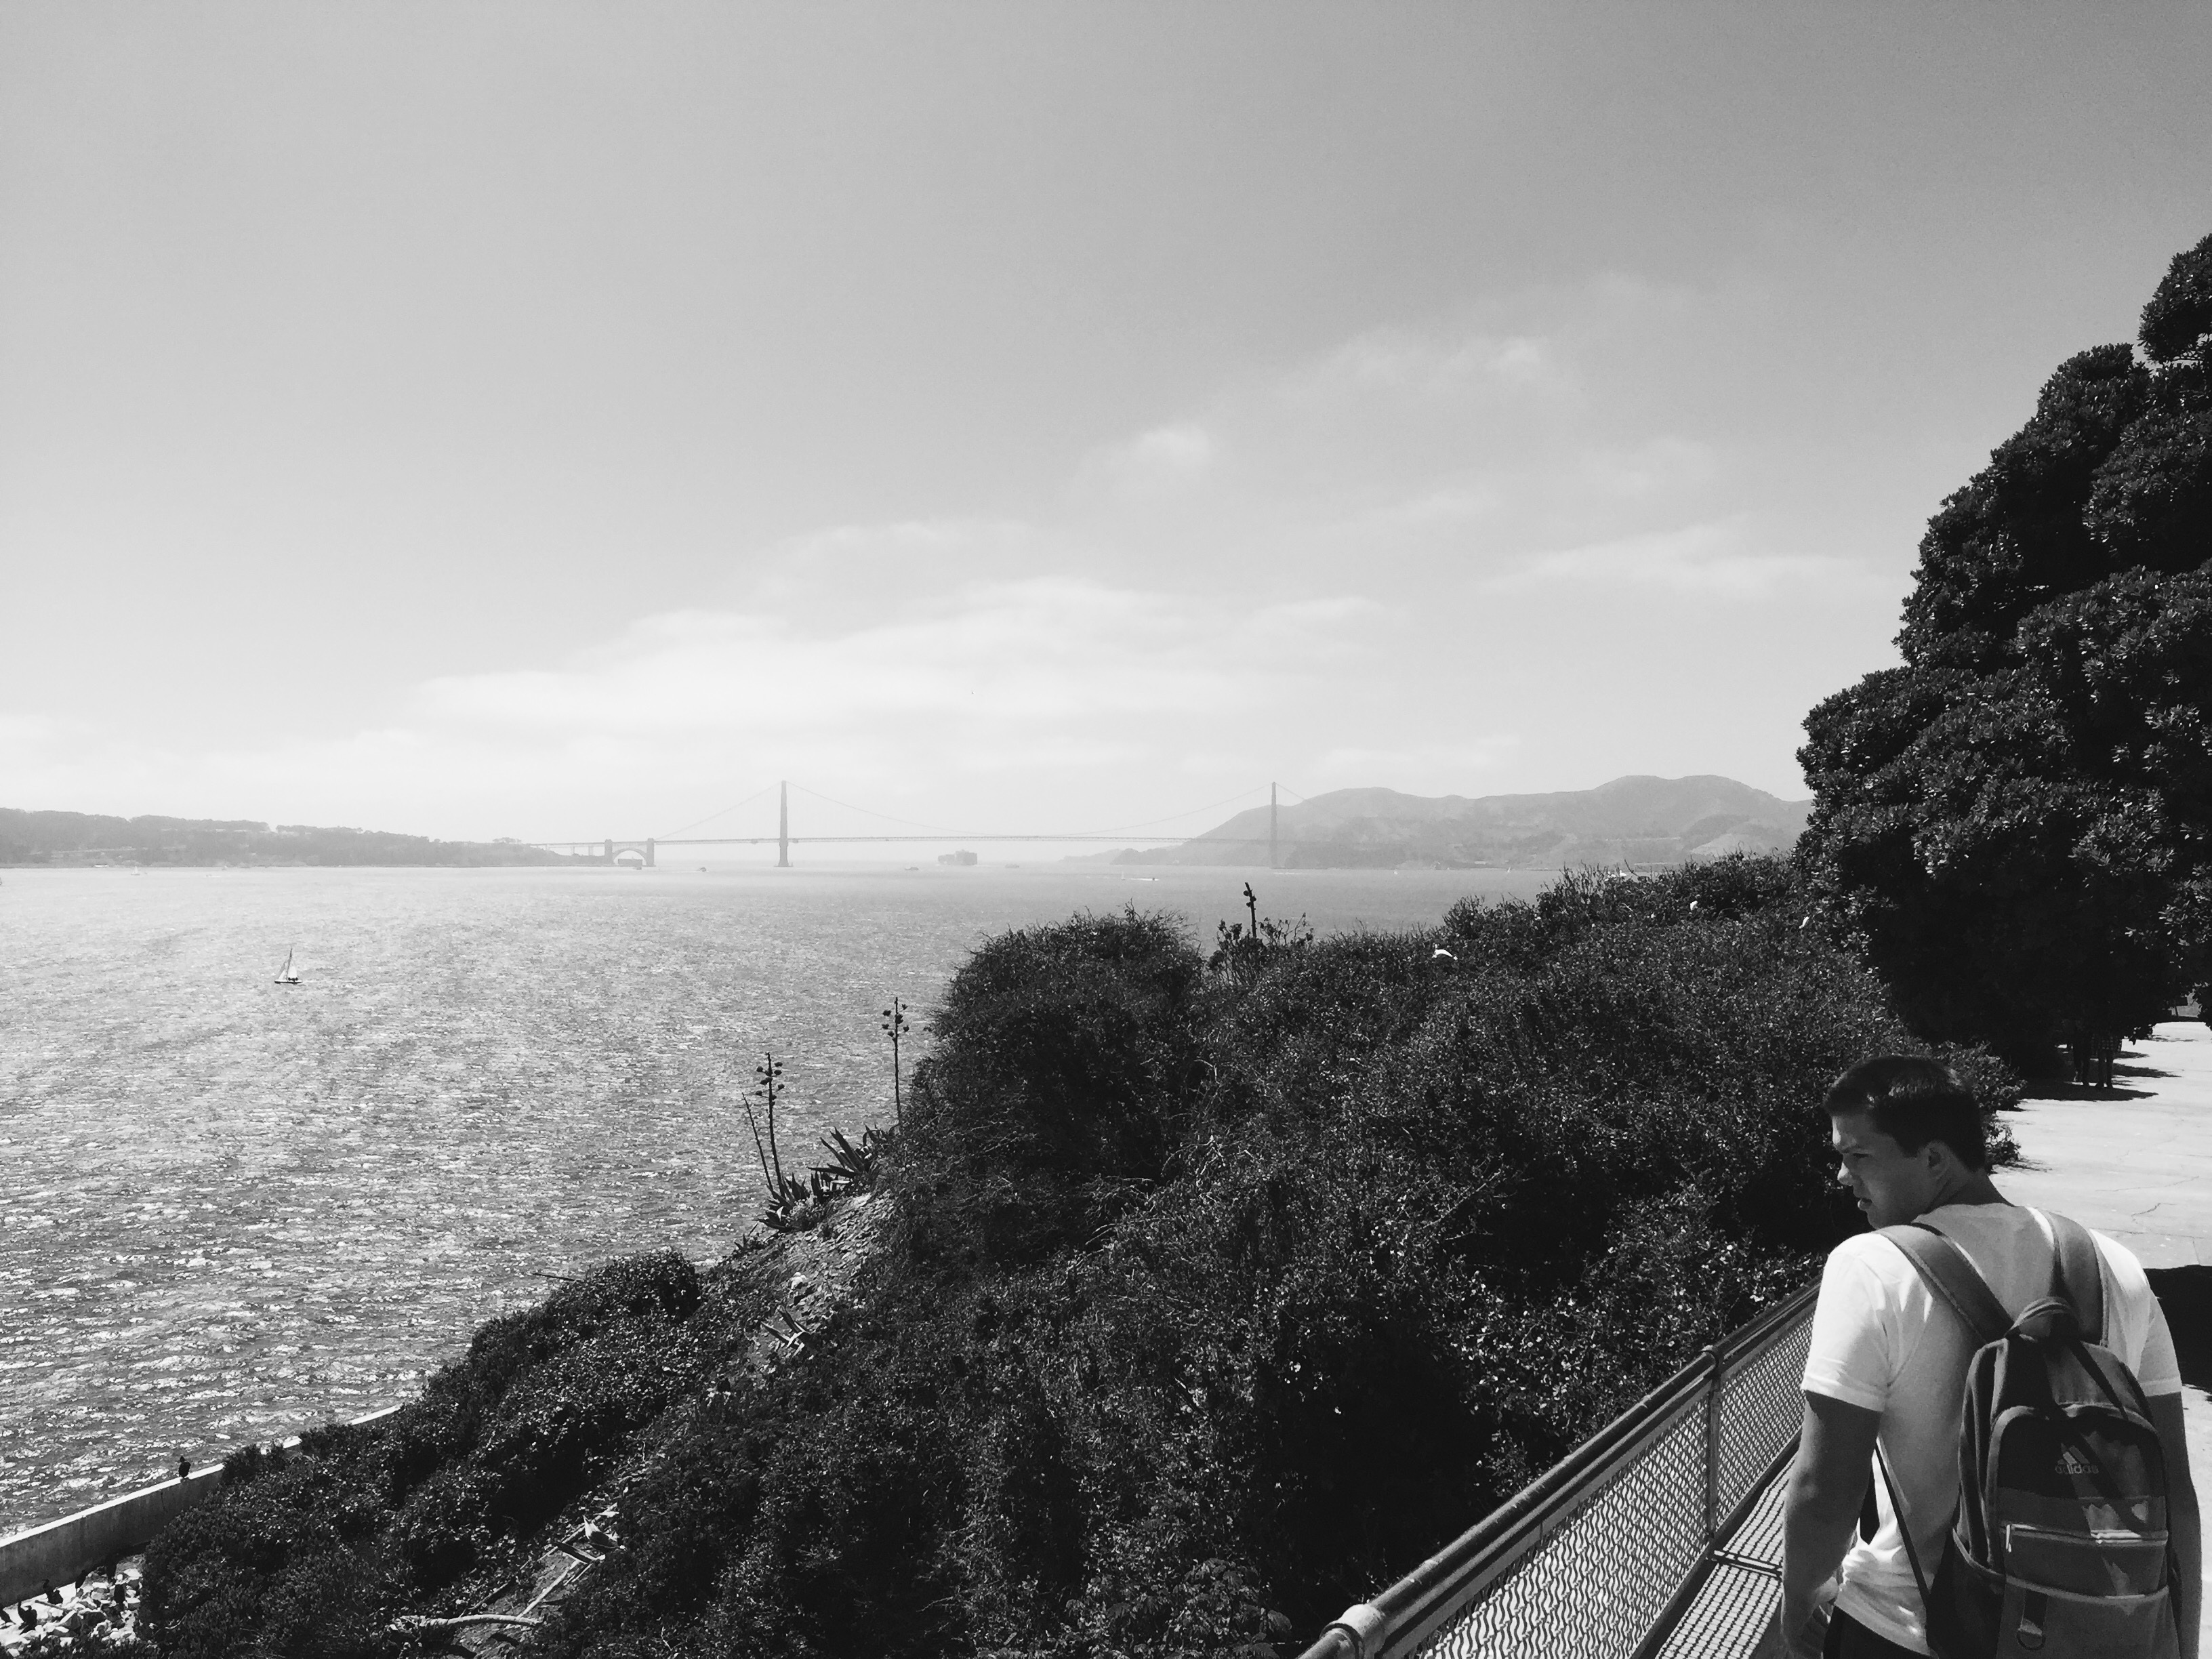
sea, coast, water, rock, ocean, horizon, mountain, cloud, black and white, photography, hill, shore, wave, black, monochrome, monochrome photography, atmospheric phenomenon